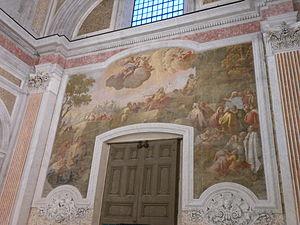
La basilique San Giovanni Maggiore est une des églises les plus importantes de Naples. Elle se trouve dans le centre historique de la ville inscrit au patrimoine mondial de l'UNESCO. L'entrée principale de la basilique donne sur les escaliers San Giovanni et donc ensuite sur la via Mezzocannone, d'où la façade est bien visible. Une entrée latérale donne sur le largo San Giovanni Maggiore.